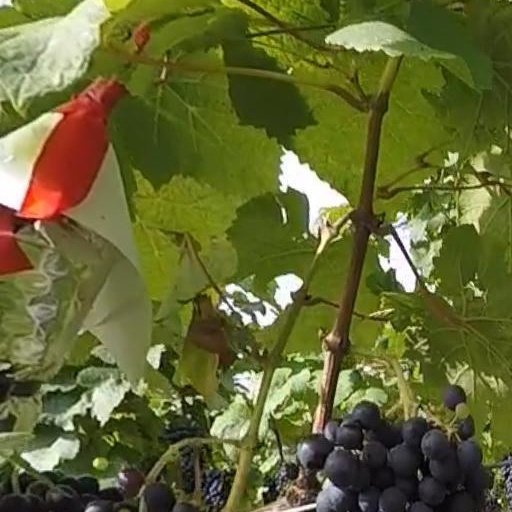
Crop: grape